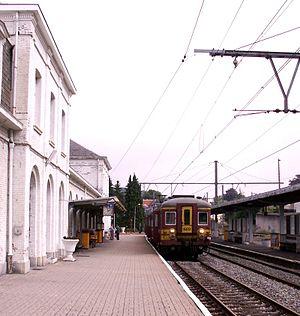
Spa est une ville francophone de Belgique située dans la province de Liège en Région wallonne. Elle est connue pour ses eaux thermales.